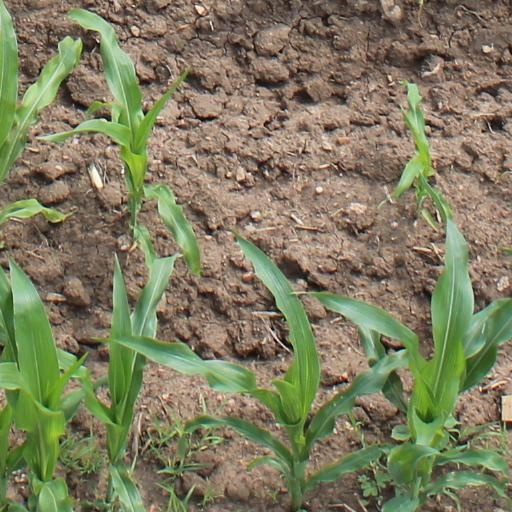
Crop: maize; corn